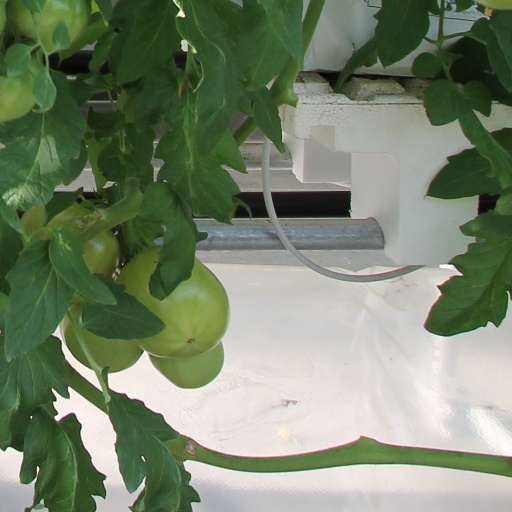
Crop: tomato